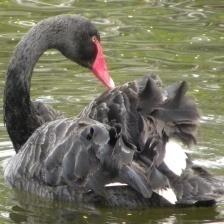
Species: BLACK SWAN
Scientific name: CYGNUS ATRATUS
ImageNet parent category: black_swan